Shicheng, Zhejiang

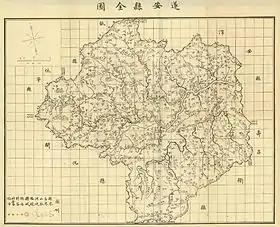
Map of Sui'an County in 1930

Shicheng is an ancient underwater city situated under Qiandao Lake in Chun'an County, Hangzhou, Zhejiang Province, China, and was previously the county seat of the defunct Sui'an County. The city was flooded for the purpose of industrialization by the Chinese government in the year 1959 when a decision was made to construct a hydroelectric dam for the province of Zhejiang, forming Qiandao Lake. Evidence suggests that the lost city was inhabited for centuries, but it is now primarily used as an underwater tourist attraction by tourists and diving experts.